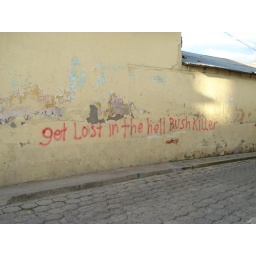
Across the street from my house in Xela